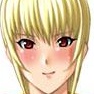
Portrait style: Anime Portrait